Reynell (surname)

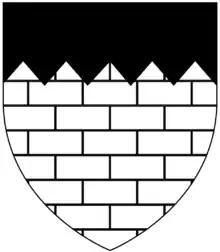
Arms of Reynell: "Argent, masonry sable a chief indented of the second"

The Reynell surname is an early form of the Reynolds (surname).